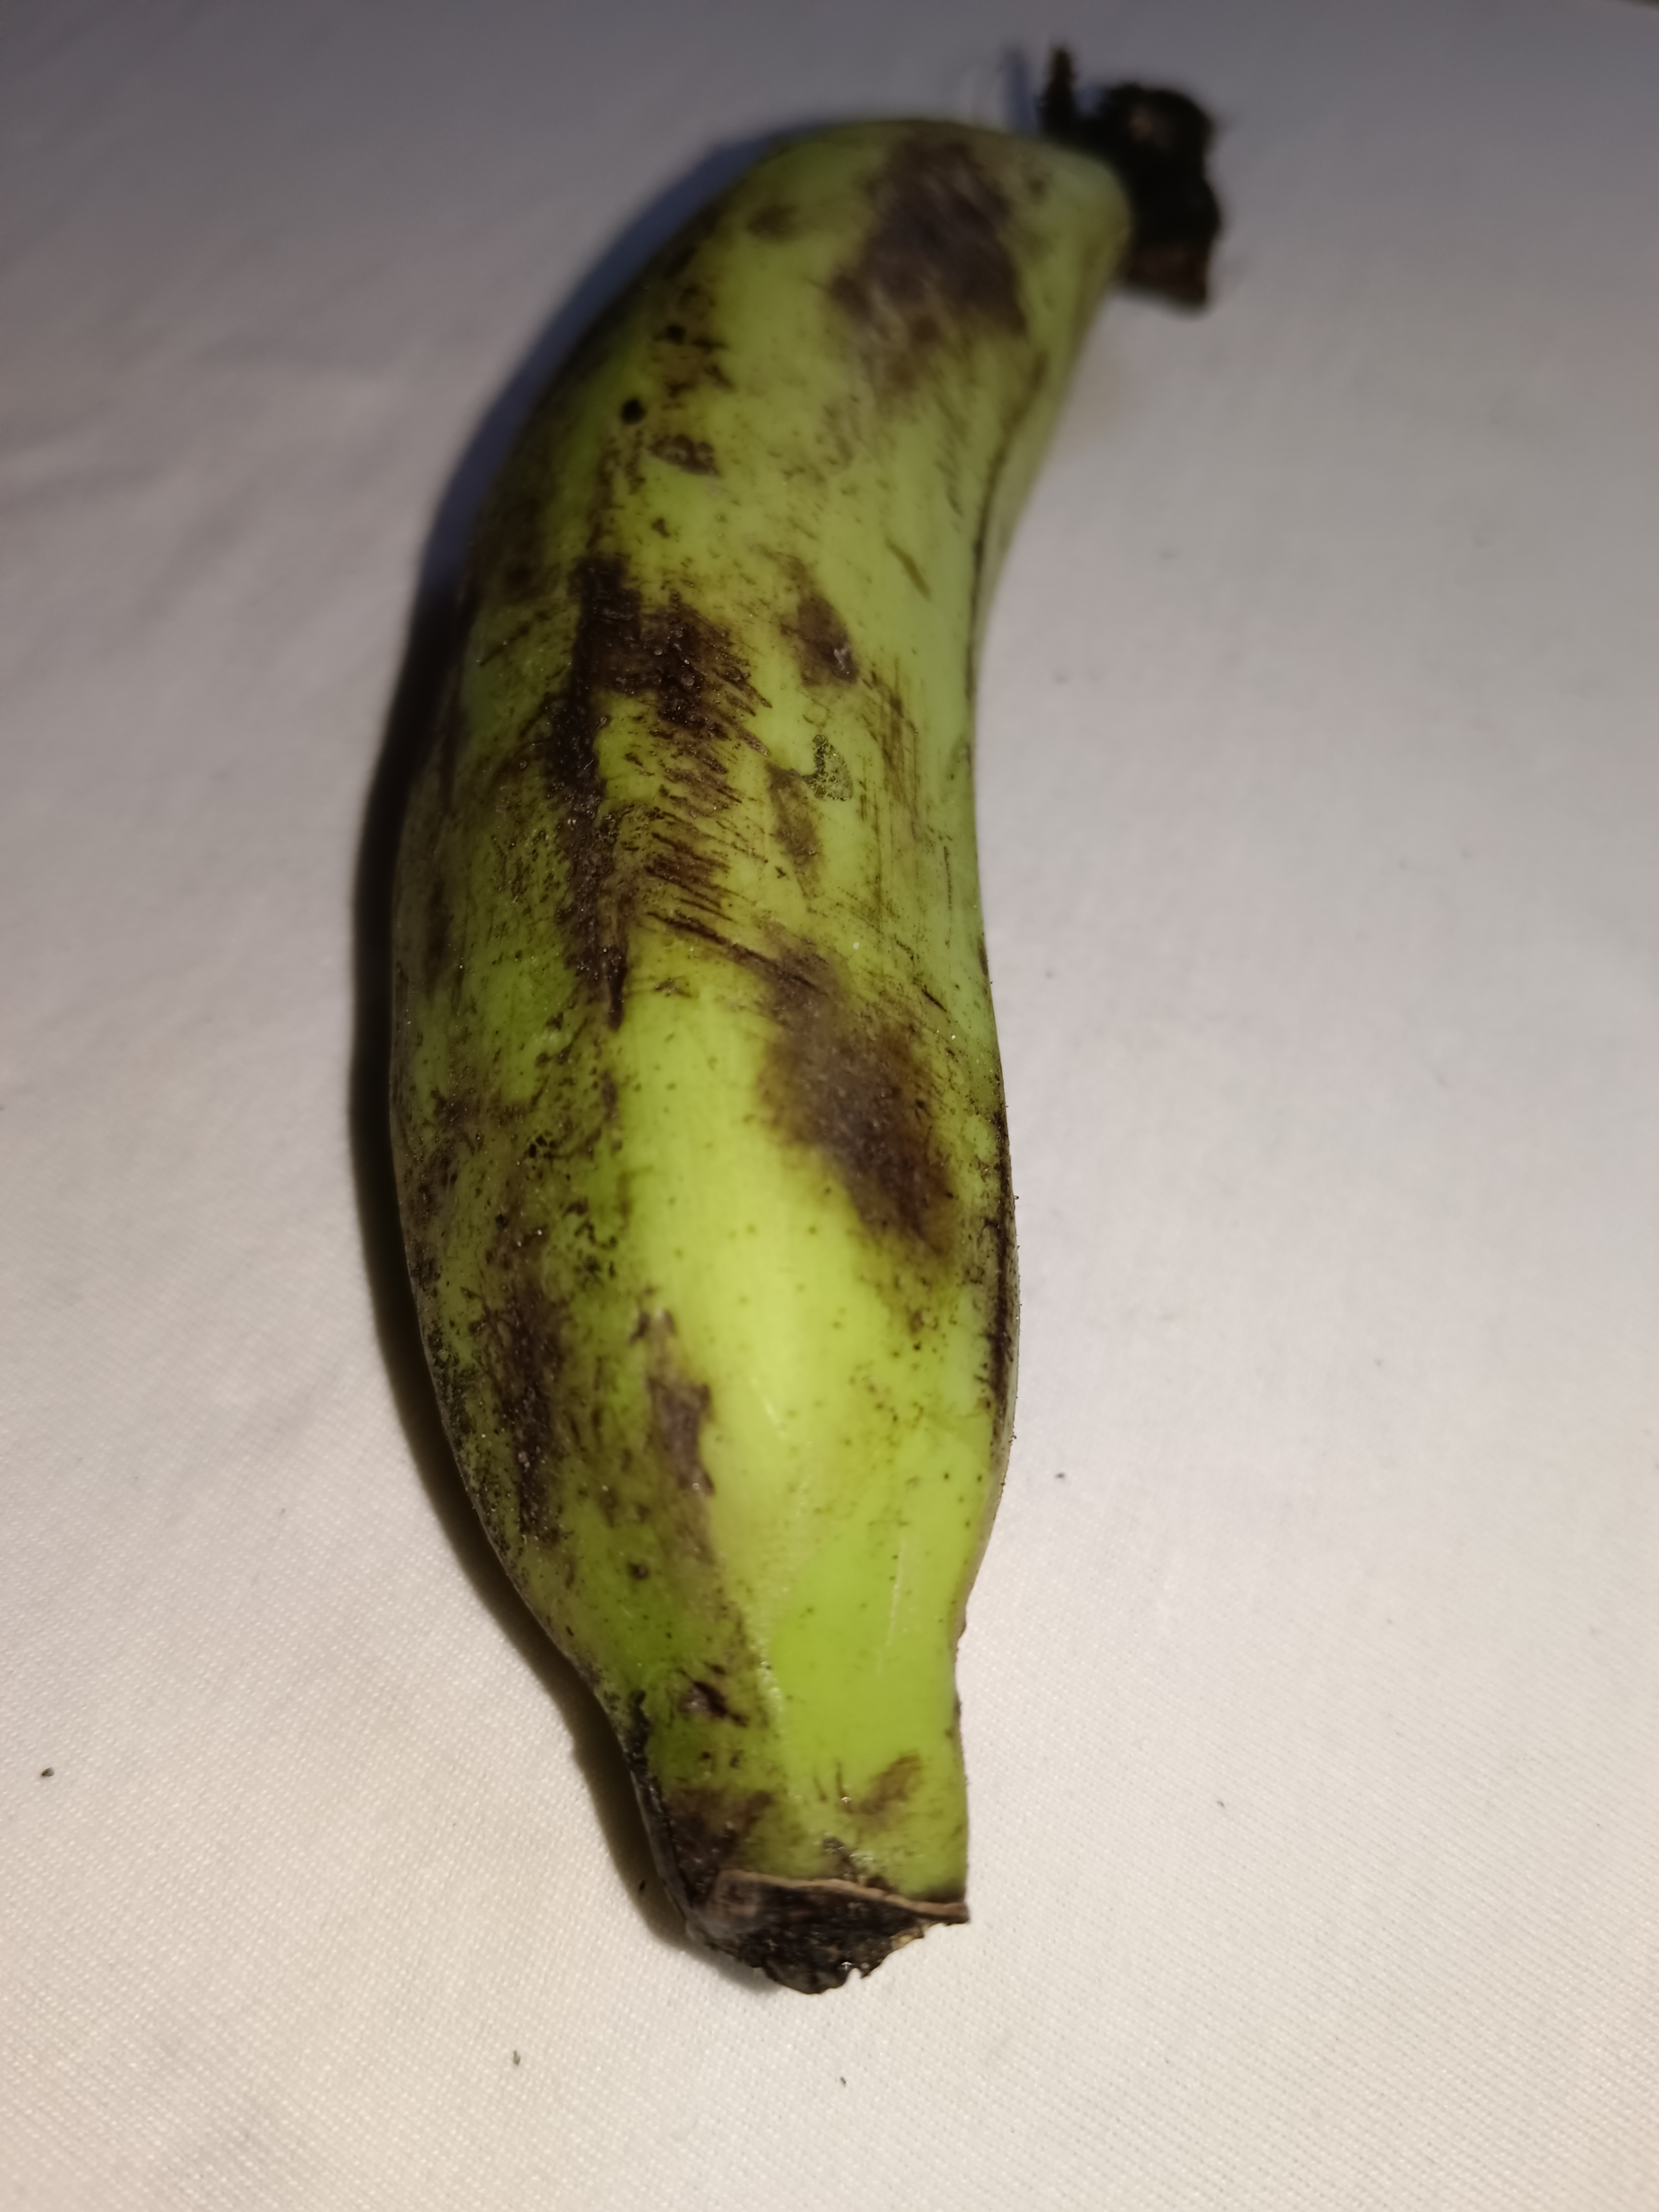
Banana variety: Shagor